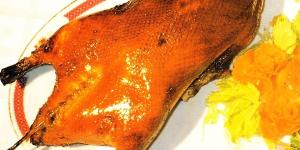
pato mudo relleno y lacado